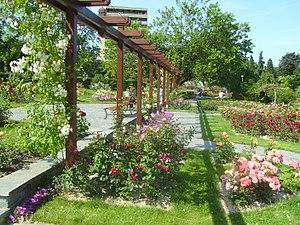
Le parc des Franchises est un jardin public qui se situe à Genève, en Suisse.